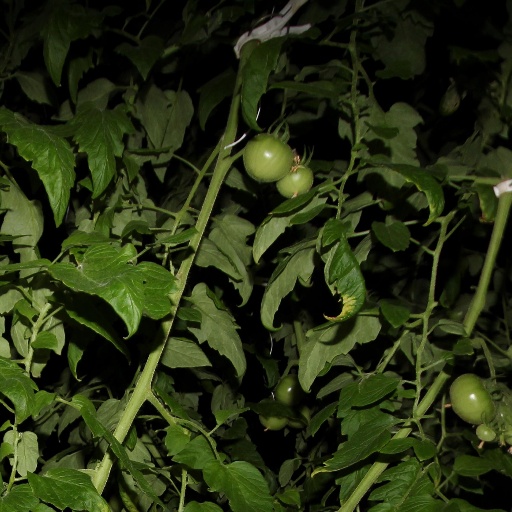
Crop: tomato